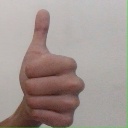
अक्षर: थ